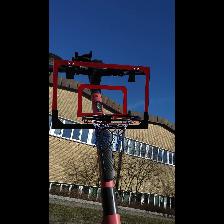
Label: NonHuman